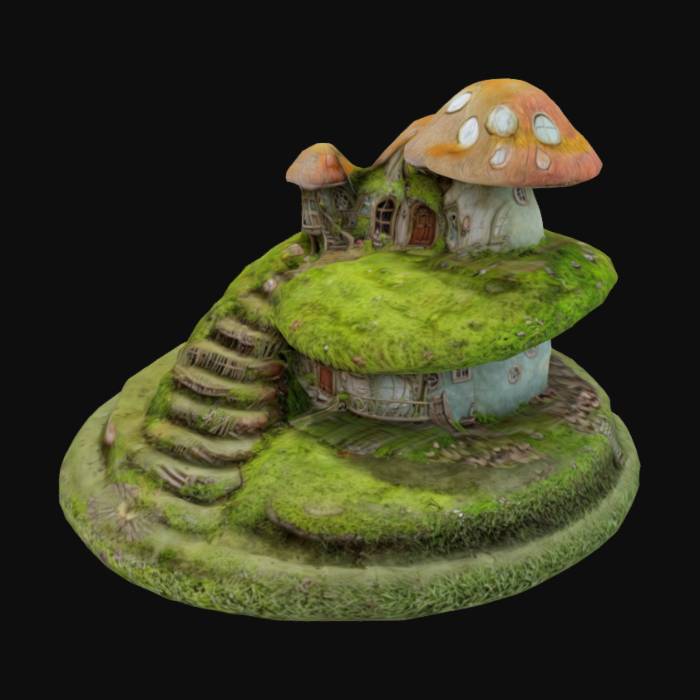
미적 점수 (1~10점): 1